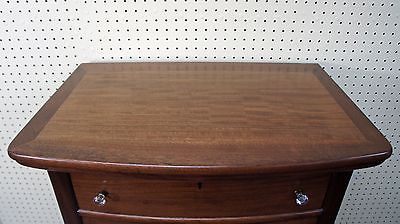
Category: cabinet